This Is My Father's World

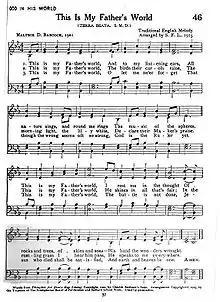
1919 publication of "This is My Father's World"

"This is My Father's World" is a Christian hymn written by Maltbie Davenport Babcock, a minister from the Brick Presbyterian Church in New York, and published posthumously in 1901.